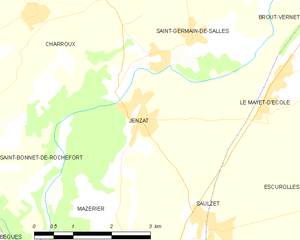
Carte des communes françaises: Jenzat